Minot Air Force Base

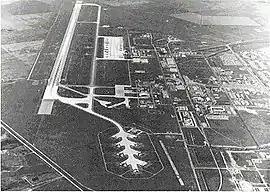
Approaching runway 29 at Minot AFB in 1973, alert ramp "Christmas tree" at bottom center

The 862d Combat Support Group was inactivated on July 31, 1972, with host unit duties being taken over by the 91st Combat Support Group (SAC). Under SAC policy, missile wings were fixed in locations, where aircraft units were considered a mobile and the host units were assigned to the missile wings. Units assigned to the 91st Combat Support Group were the 91st Civil Engineering Squadron, the 91st Security Police Squadron, 91st Communications Squadron, 91st Supply Squadron and 91st Transportation Squadron, The USAF Hospital, MINOT.